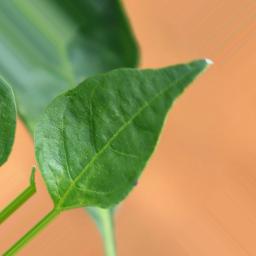
Label: healthy